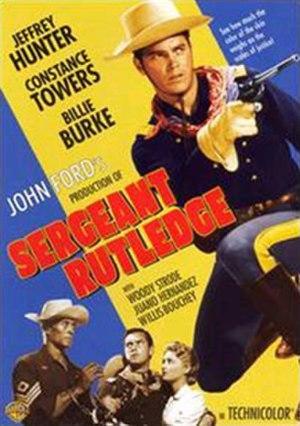
Le Sergent noir, film américain de John Ford. Ce film, controversé à sa sortie traite d'un procès fait à un sergent noir de la cavalerie accusé d'avoir violé et tué une jeune fille blanche. La grande critique qui fut adressée au film fut de dénoncer le racisme anti-noir, sans se préoccuper des droits des Indiens qui restaient les méchants du western classique. John Ford a répondu qu'il avait voulu décrire une situation historique : celle où effectivement, sans état d'âme, les soldats noirs et soldats blancs combattaient ensemble les Apaches.